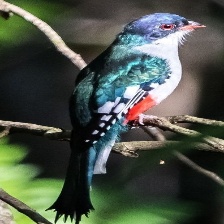
Species: CUBAN TROGON
Scientific name: PRIOTELUS TEMNURUS